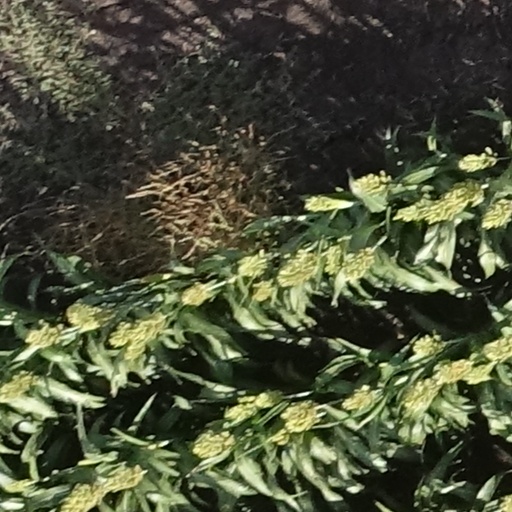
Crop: sorghum